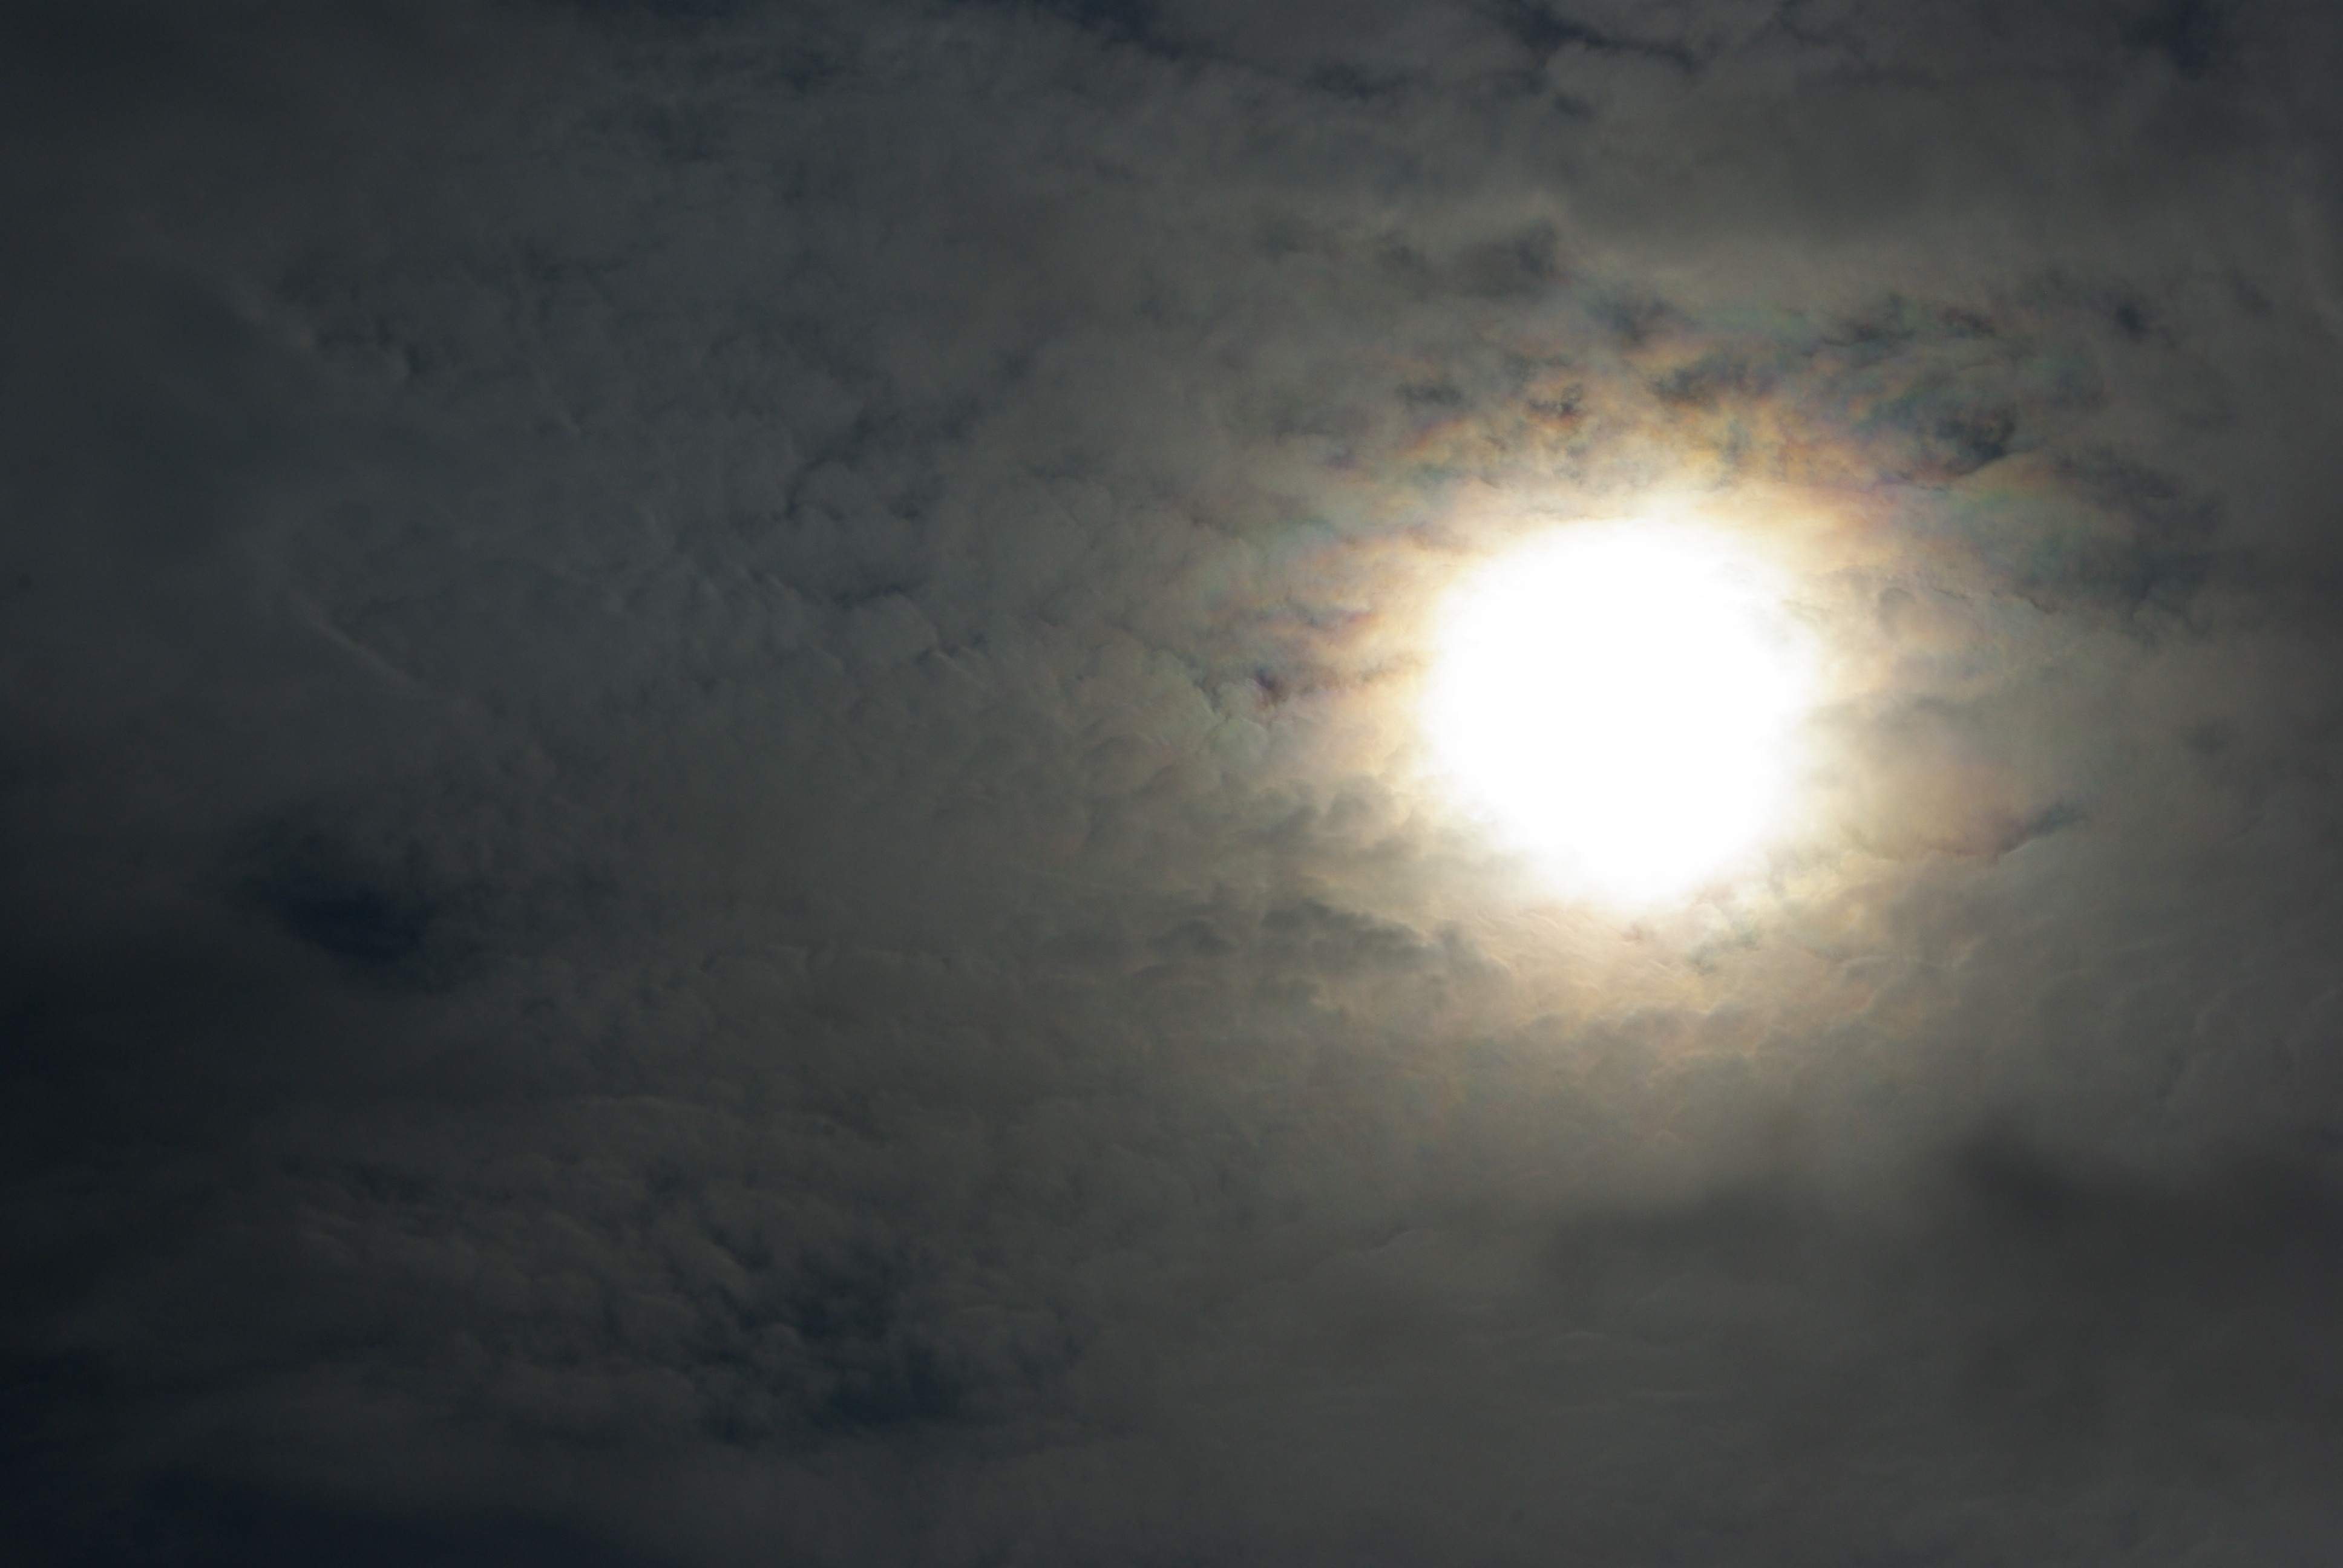
light, cloud, sky, sun, sunlight, cloudy, atmosphere, darkness, meteor, moon, full moon, moonlight, clouds, danger, fireball, ominous, asteroid, south africa, astronomical object, atmospheric phenomenon